Pressing (wine)

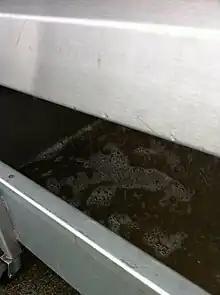
Free-run Madeline Angevine juice flowing into the press pan before the press is turned on. This juice usually has higher acidity, lower pH, less phenolics and less suspended solids than the pressed juice.

For as long as presses have been used, winemakers have been aware of the different color, body and aroma characteristics of wine made from the "free-run" juice compared to pressed juice. Free-run is the juice that has been extracted through the process of crushing, the natural break down of the grape cell walls during maceration and fermentation and by the own weight of the grape berries as they are loaded on top of each other in a press. Even among press juice there are compositional difference between the various "fractions" of juice produced from initial pressing through subsequent (and usually harsher) pressing. Often winemakers will keep free-run and pressed juice separated for most of the winemaking process including malolactic fermentation and barrel aging with the options to later blend between them to make the most complete, balanced wine, bottle separately under different labels and price tiers or to discard/sell off the pressed fractions to another producer.